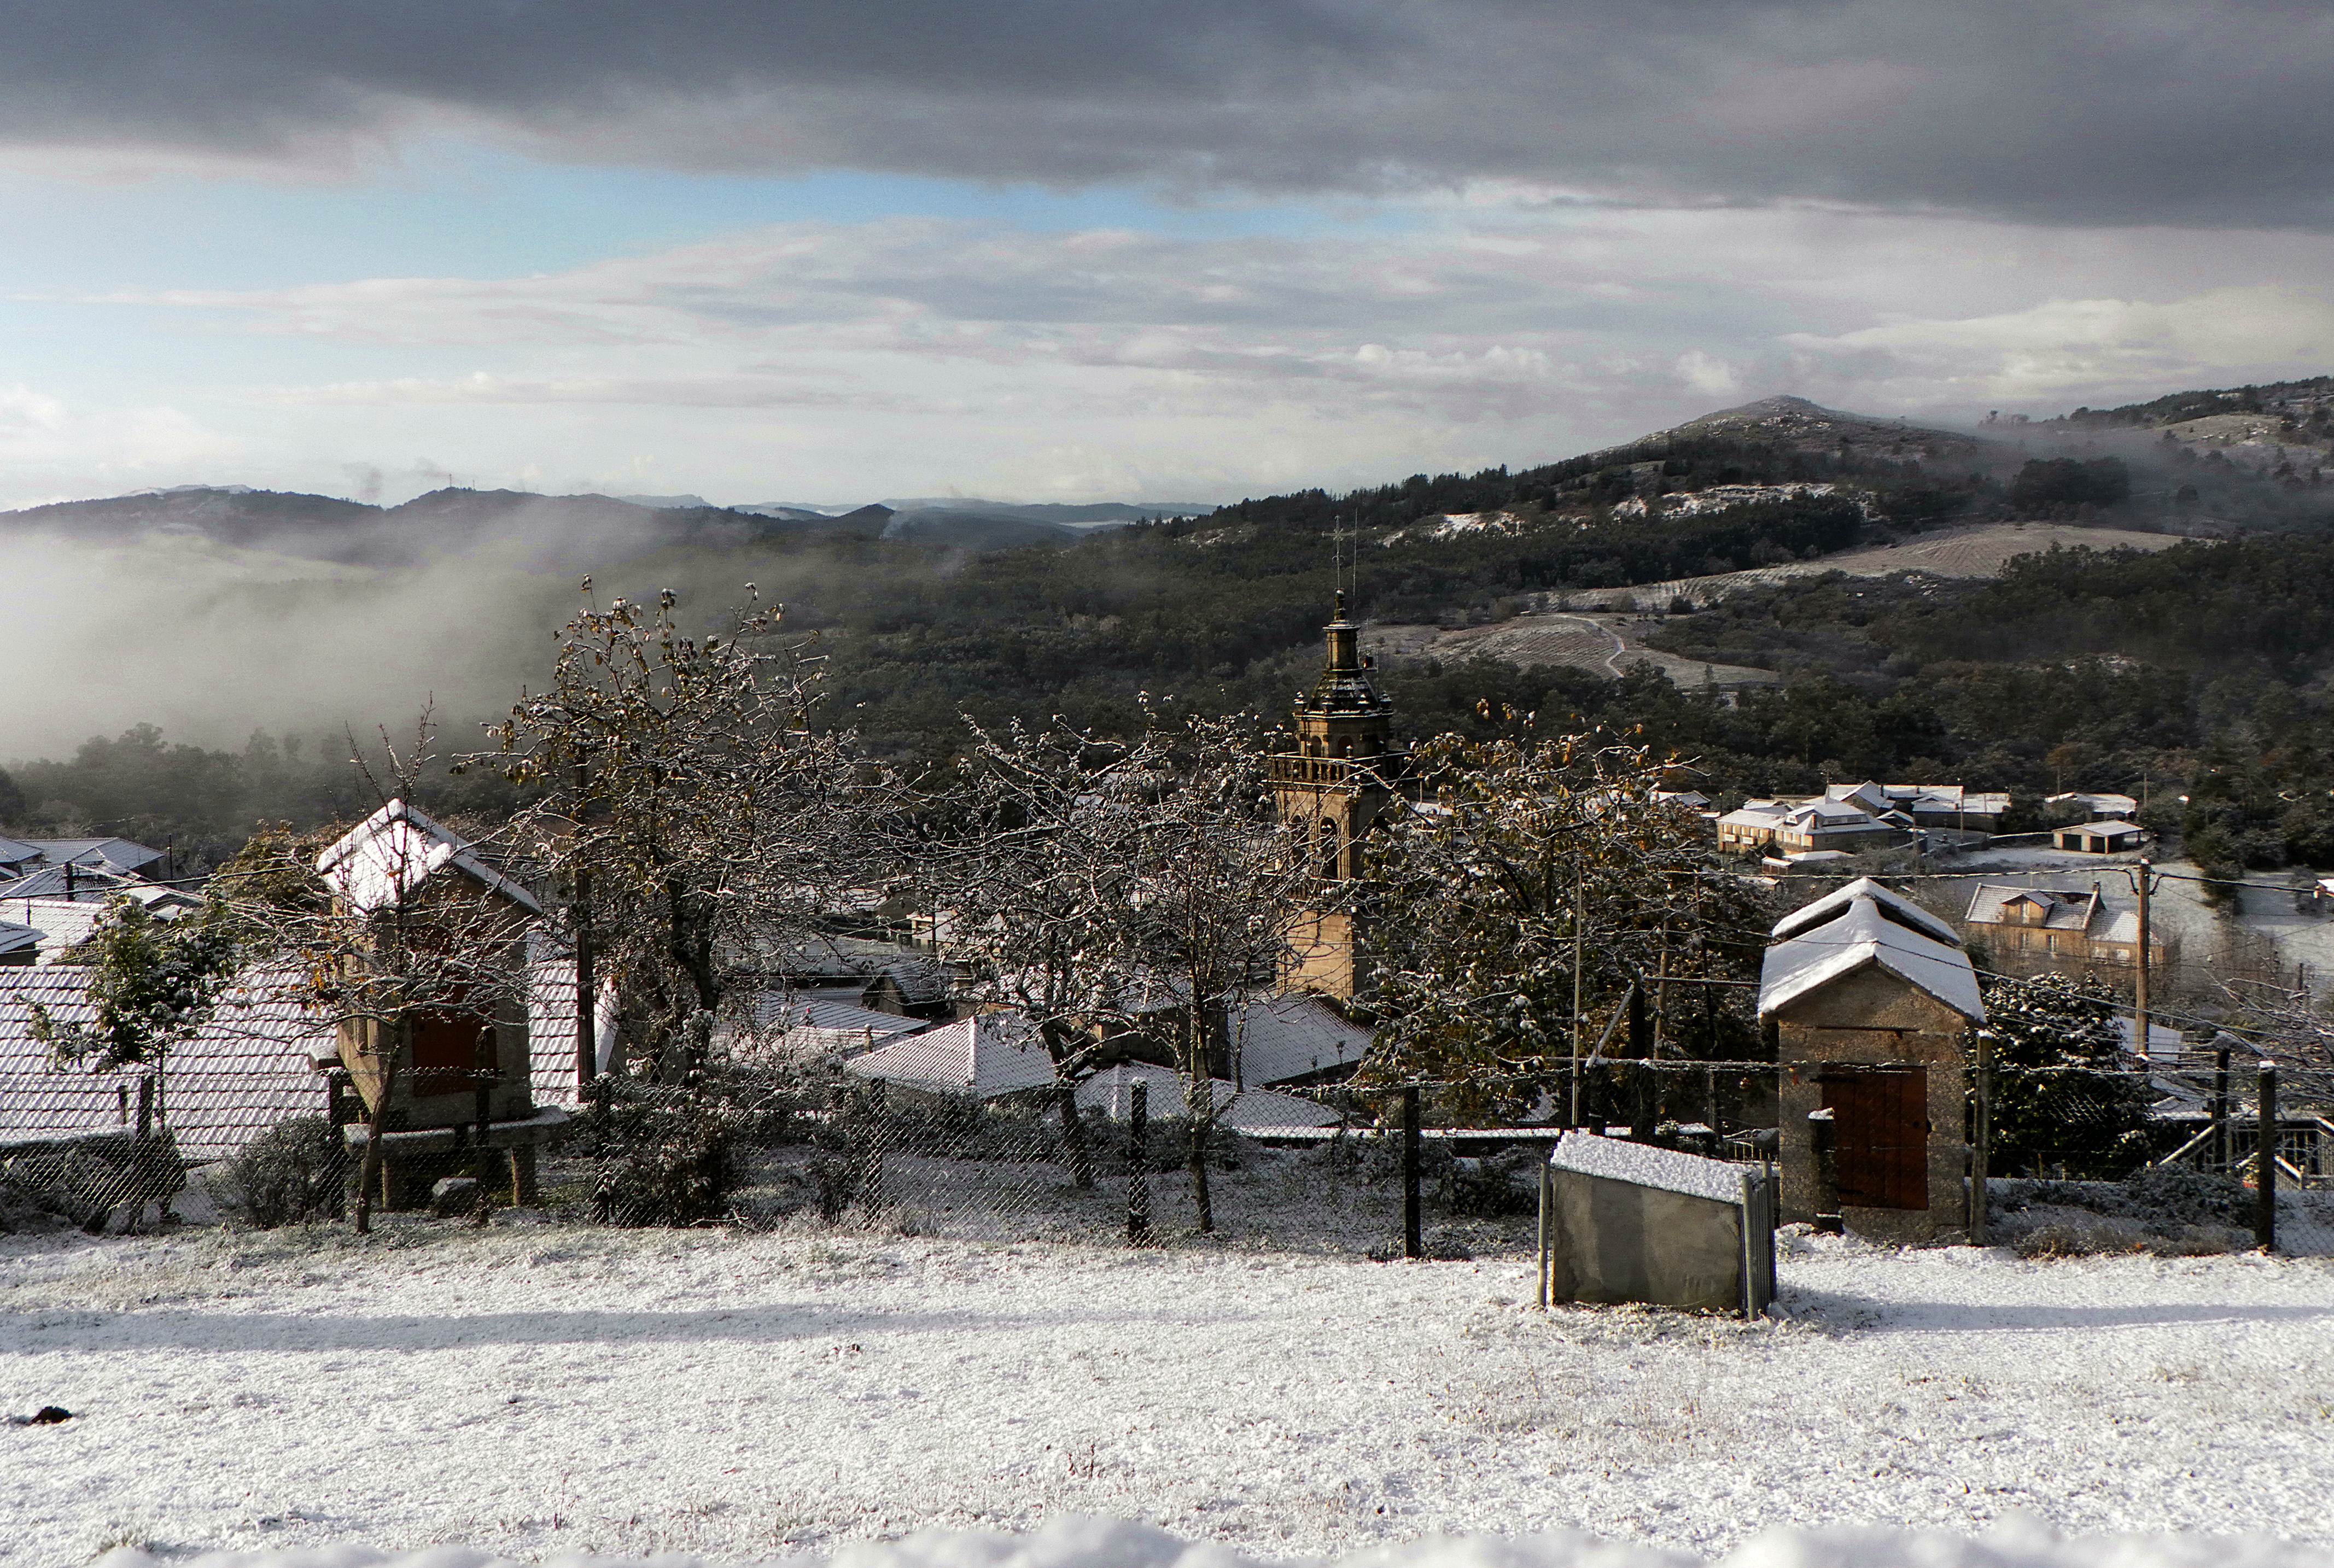
landscape, mountain, snow, winter, mountain range, village, weather, season, spain, galicia, pontevedra, espana, ggl1, canoneos500d, ruralgalicia, rural area, mountainous landforms, geological phenomenon